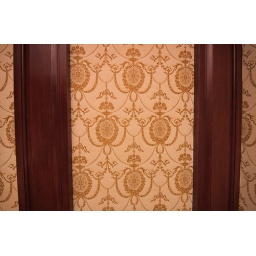
Some of the wall paper in Club 33 in New Orleans Square at Disneyland Park.